Battle of Achelous (917)

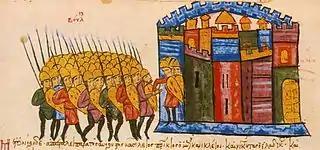
Bulgarian troops seizing Adrianople

After the Bulgarian victory in the war of 894–896, the Byzantines were forced to pay tribute to Tsar Simeon I of Bulgaria. In 912 when the Byzantine emperor Leo VI died, his brother Alexander refused to pay tribute to the Bulgarians. Simeon saw an opportunity to wage a new war and fulfil his ambitions to conquer Constantinople. Alexander died in the same year and the new government under the Patriarch Nicholas Mystikos made desperate attempts to avoid the war, promising that the infant Emperor Constantine VII would marry one of Simeon's daughters. At some point, the patriarch and Simeon even met outside the walls of Constantinople, performing a coronation ceremony. Thereafter, Simeon began using the title "Tsar of the Bulgarians", and the Greek title "basileus" in his seals.